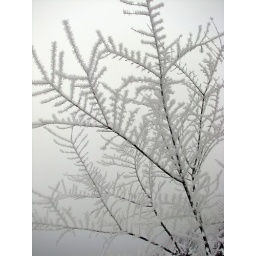
So strikingly beautiful the white frost against the grey/white sky